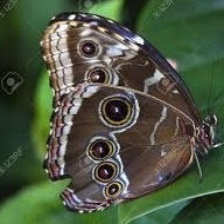
Species: BLUE MORPHO